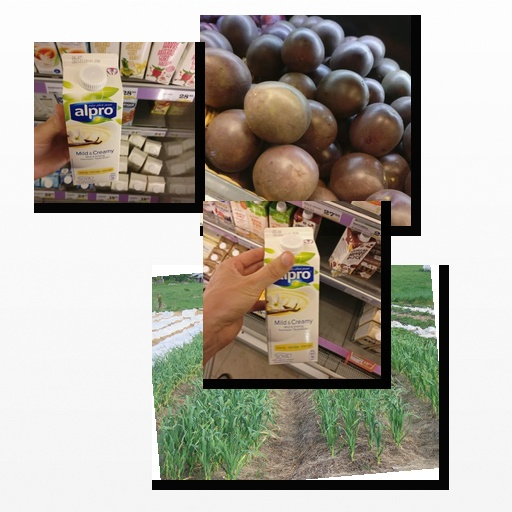
Food items: vanilla_soyghurt, vanilla_soy_yogurt, passion_fruit, garlic